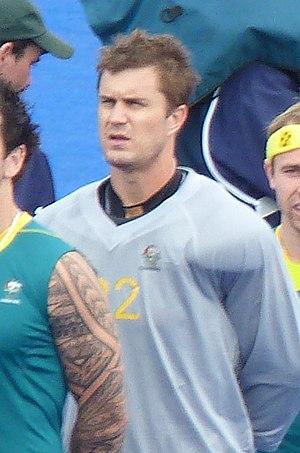
Nathan Burgers, né le 20 mars 1979 à Ayr, est un joueur australien de hockey sur gazon.